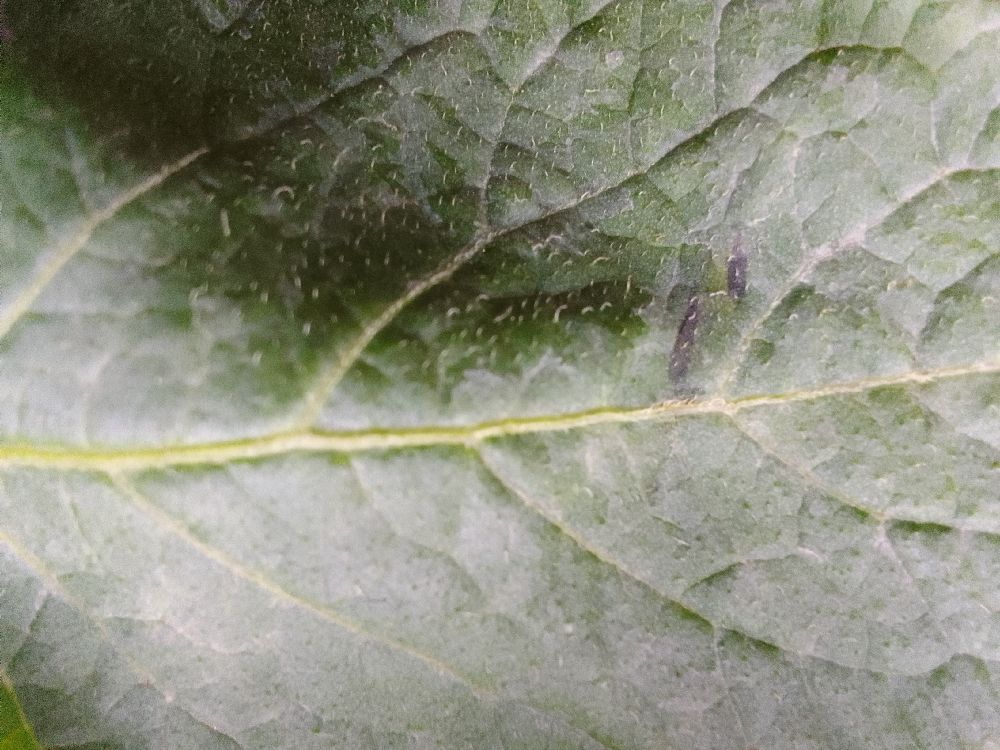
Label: Healthy